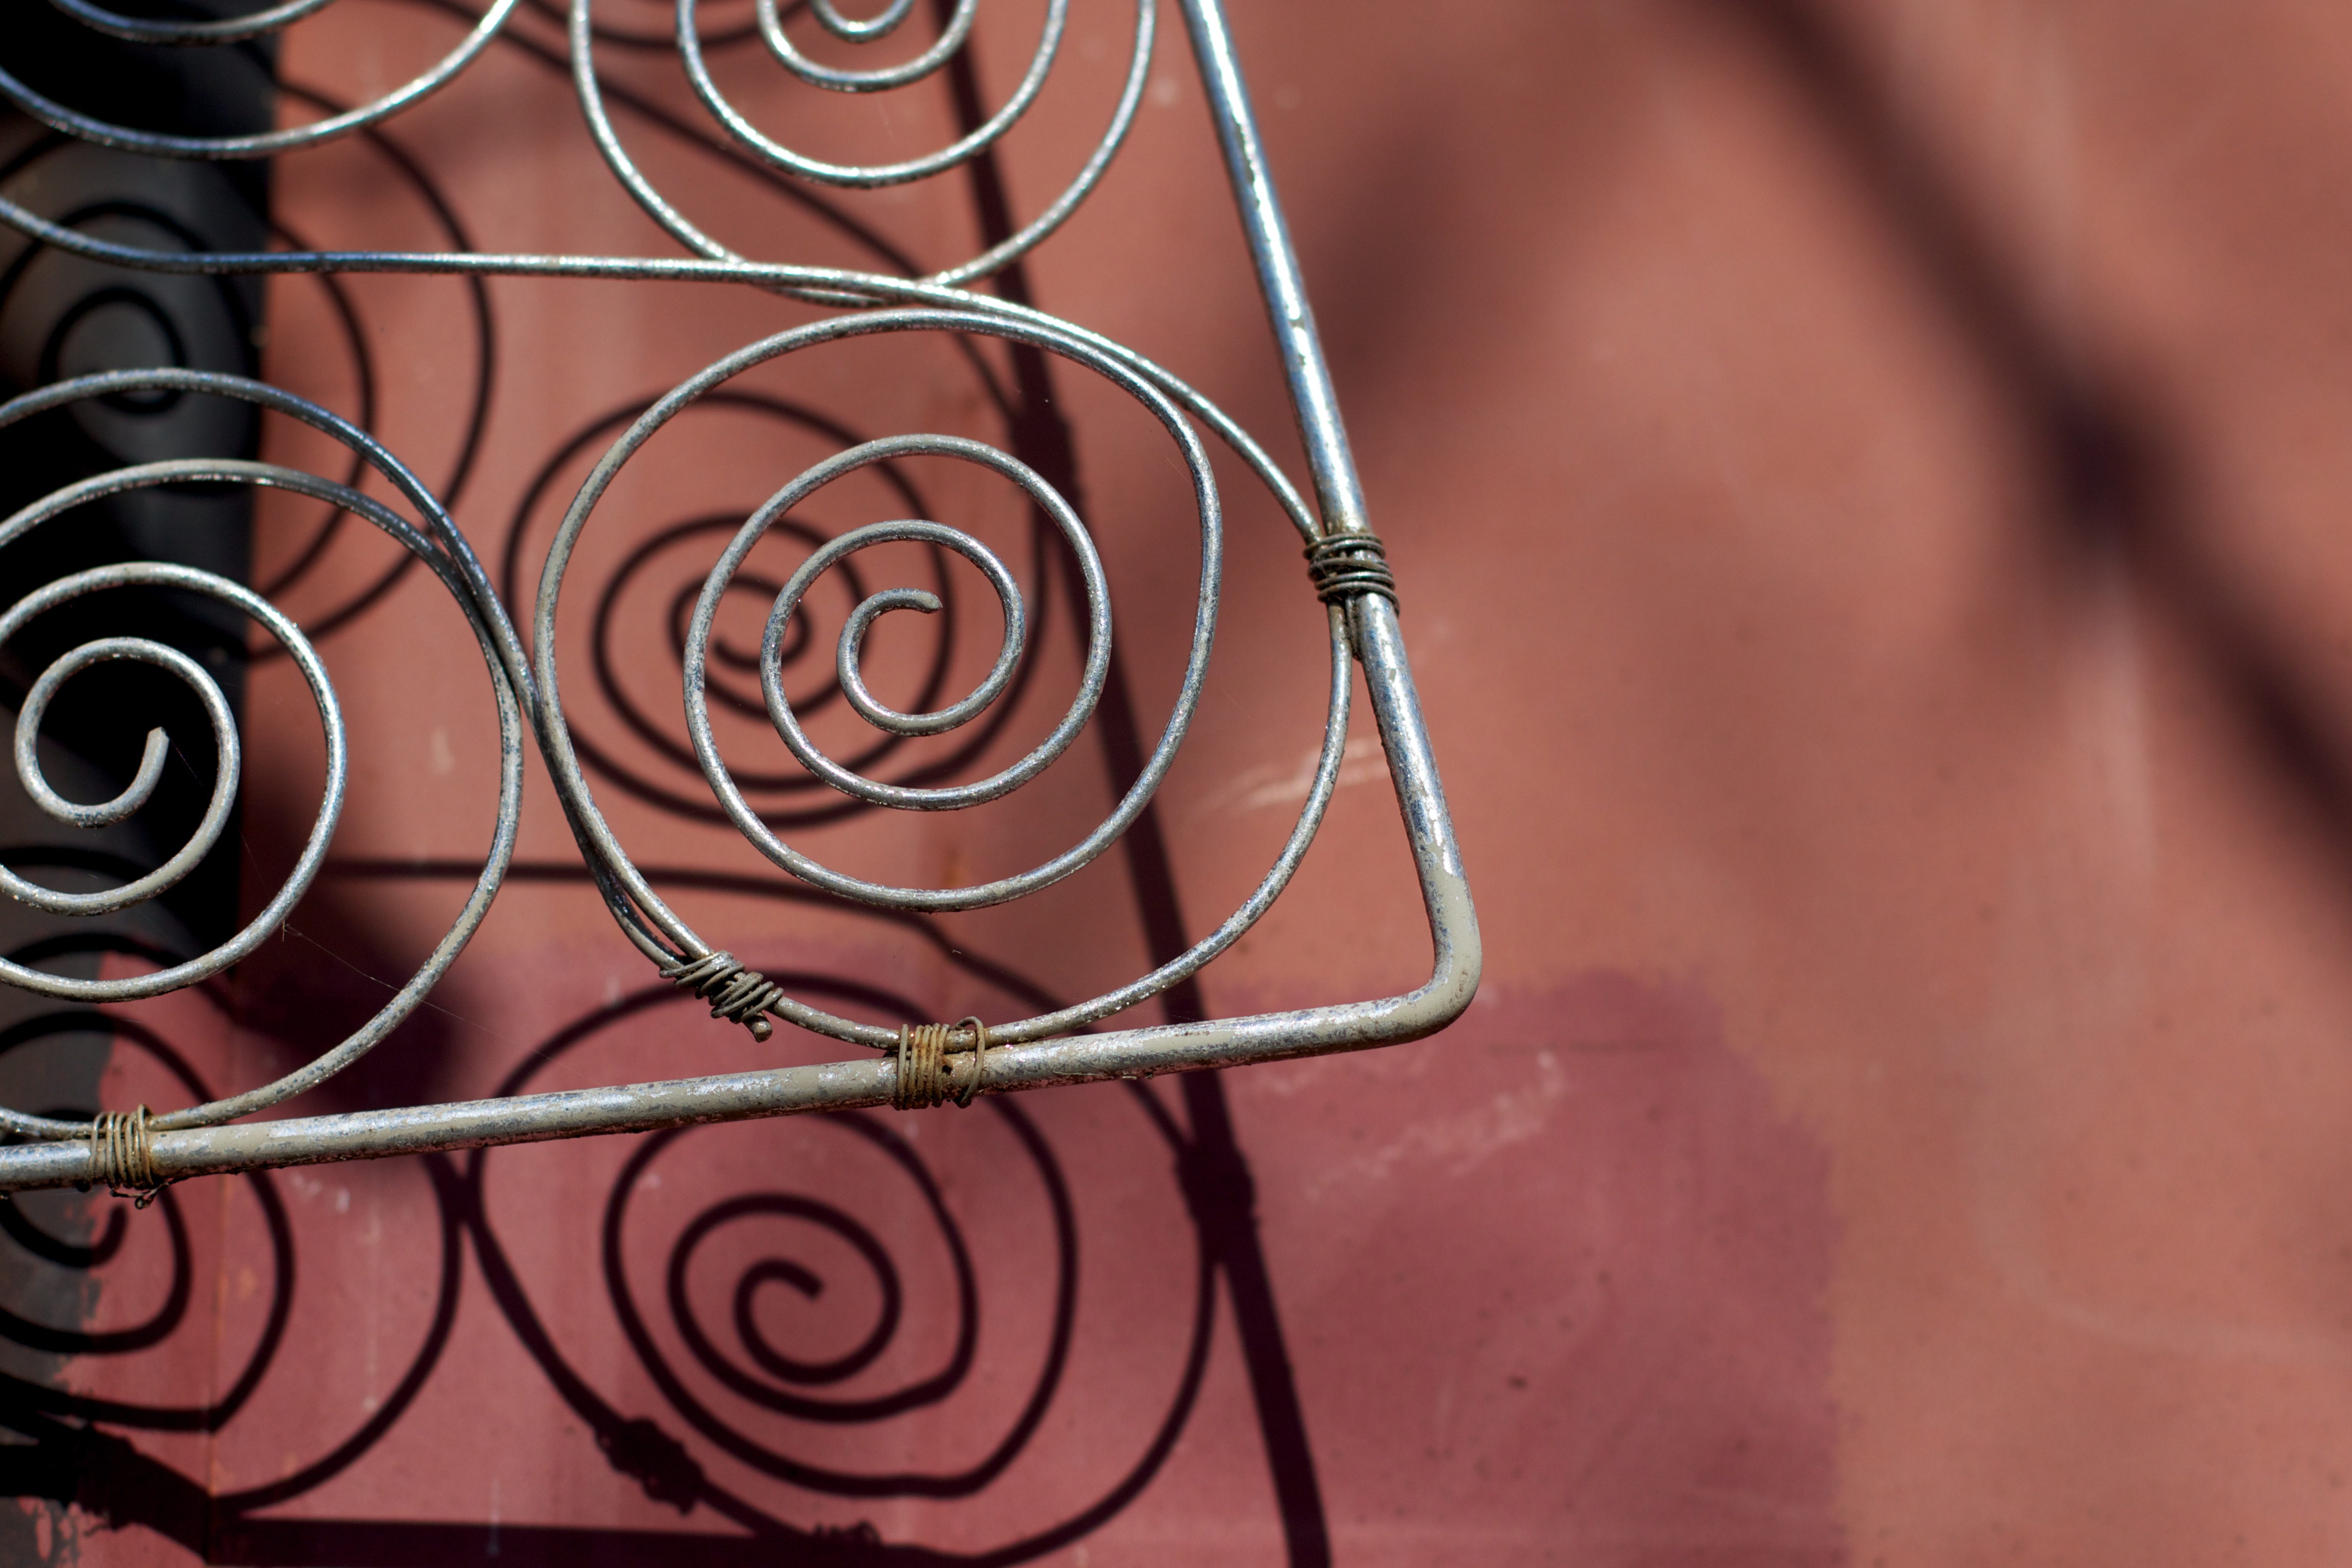
spiral, flower, glass, red, color, metal, brown, circle, close up, art, copper, iron, organ